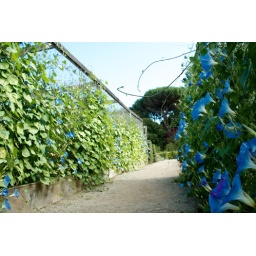
doin' their thing, being the blue we wish the sky could be in our high contrast dreams.